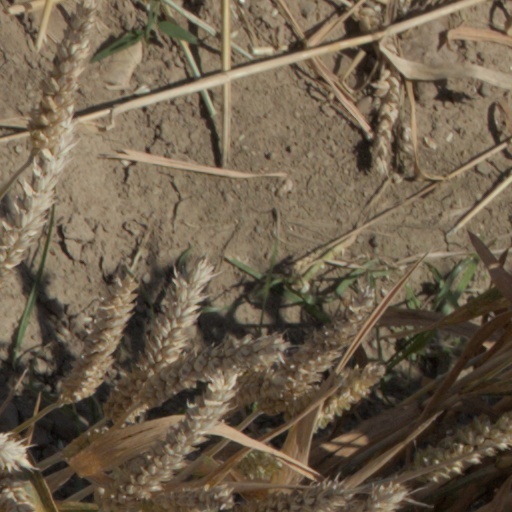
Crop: wheat